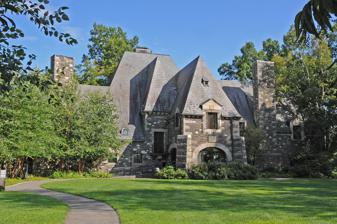
Building: Vermont Hatch Mansion
Country: United States of America
Year built: 1935
Historic house in New York, United States United States historic place Vermont Hatch Mansion U.S. National Register of Historic Places Show map of New York Show map of the United States Location Old Pleasant Hill Rd., Cornwall, New York Coordinates 41°25′28″N 74°3′35″W / 41.42444°N 74.05972°W / 41.42444; -74.05972 Area 2 acres (0.81 ha) Built 1935 Architect Kimball, Maxwell Architectural style Late 19th And 20th Century Revivals, French Chateau NRHP reference No. 95000480 Added to NRHP May 2, 1995 Vermont Hatch Mansion is a historic home located at Cornwall in Orange County, New York . It was built in 1935 for Vermont Hatch and is a two-story, coursed ashlar stone dwelling in an eclectic French chateau style. It features a series of slate tiled hipped roofs. Also on the property is a gable roofed, stone garage. It was listed on the National Register of Historic Places in 1995. See also Vermont Hatch References